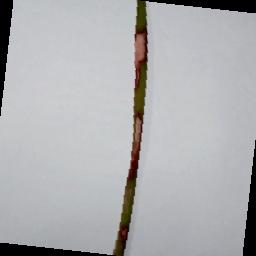
Label: Rice___Brown_Spot